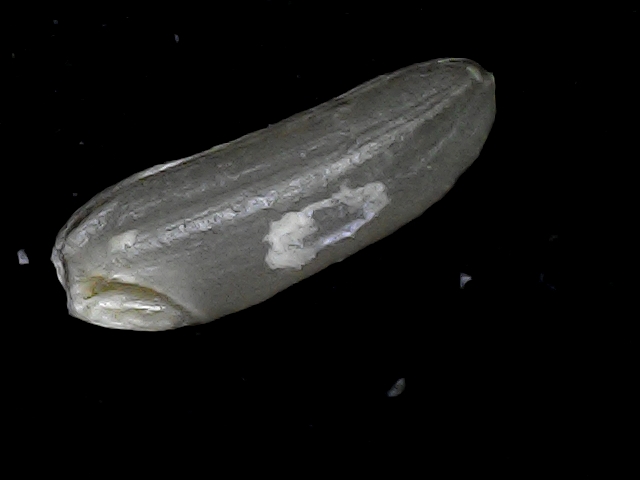
Rice variety: BD85